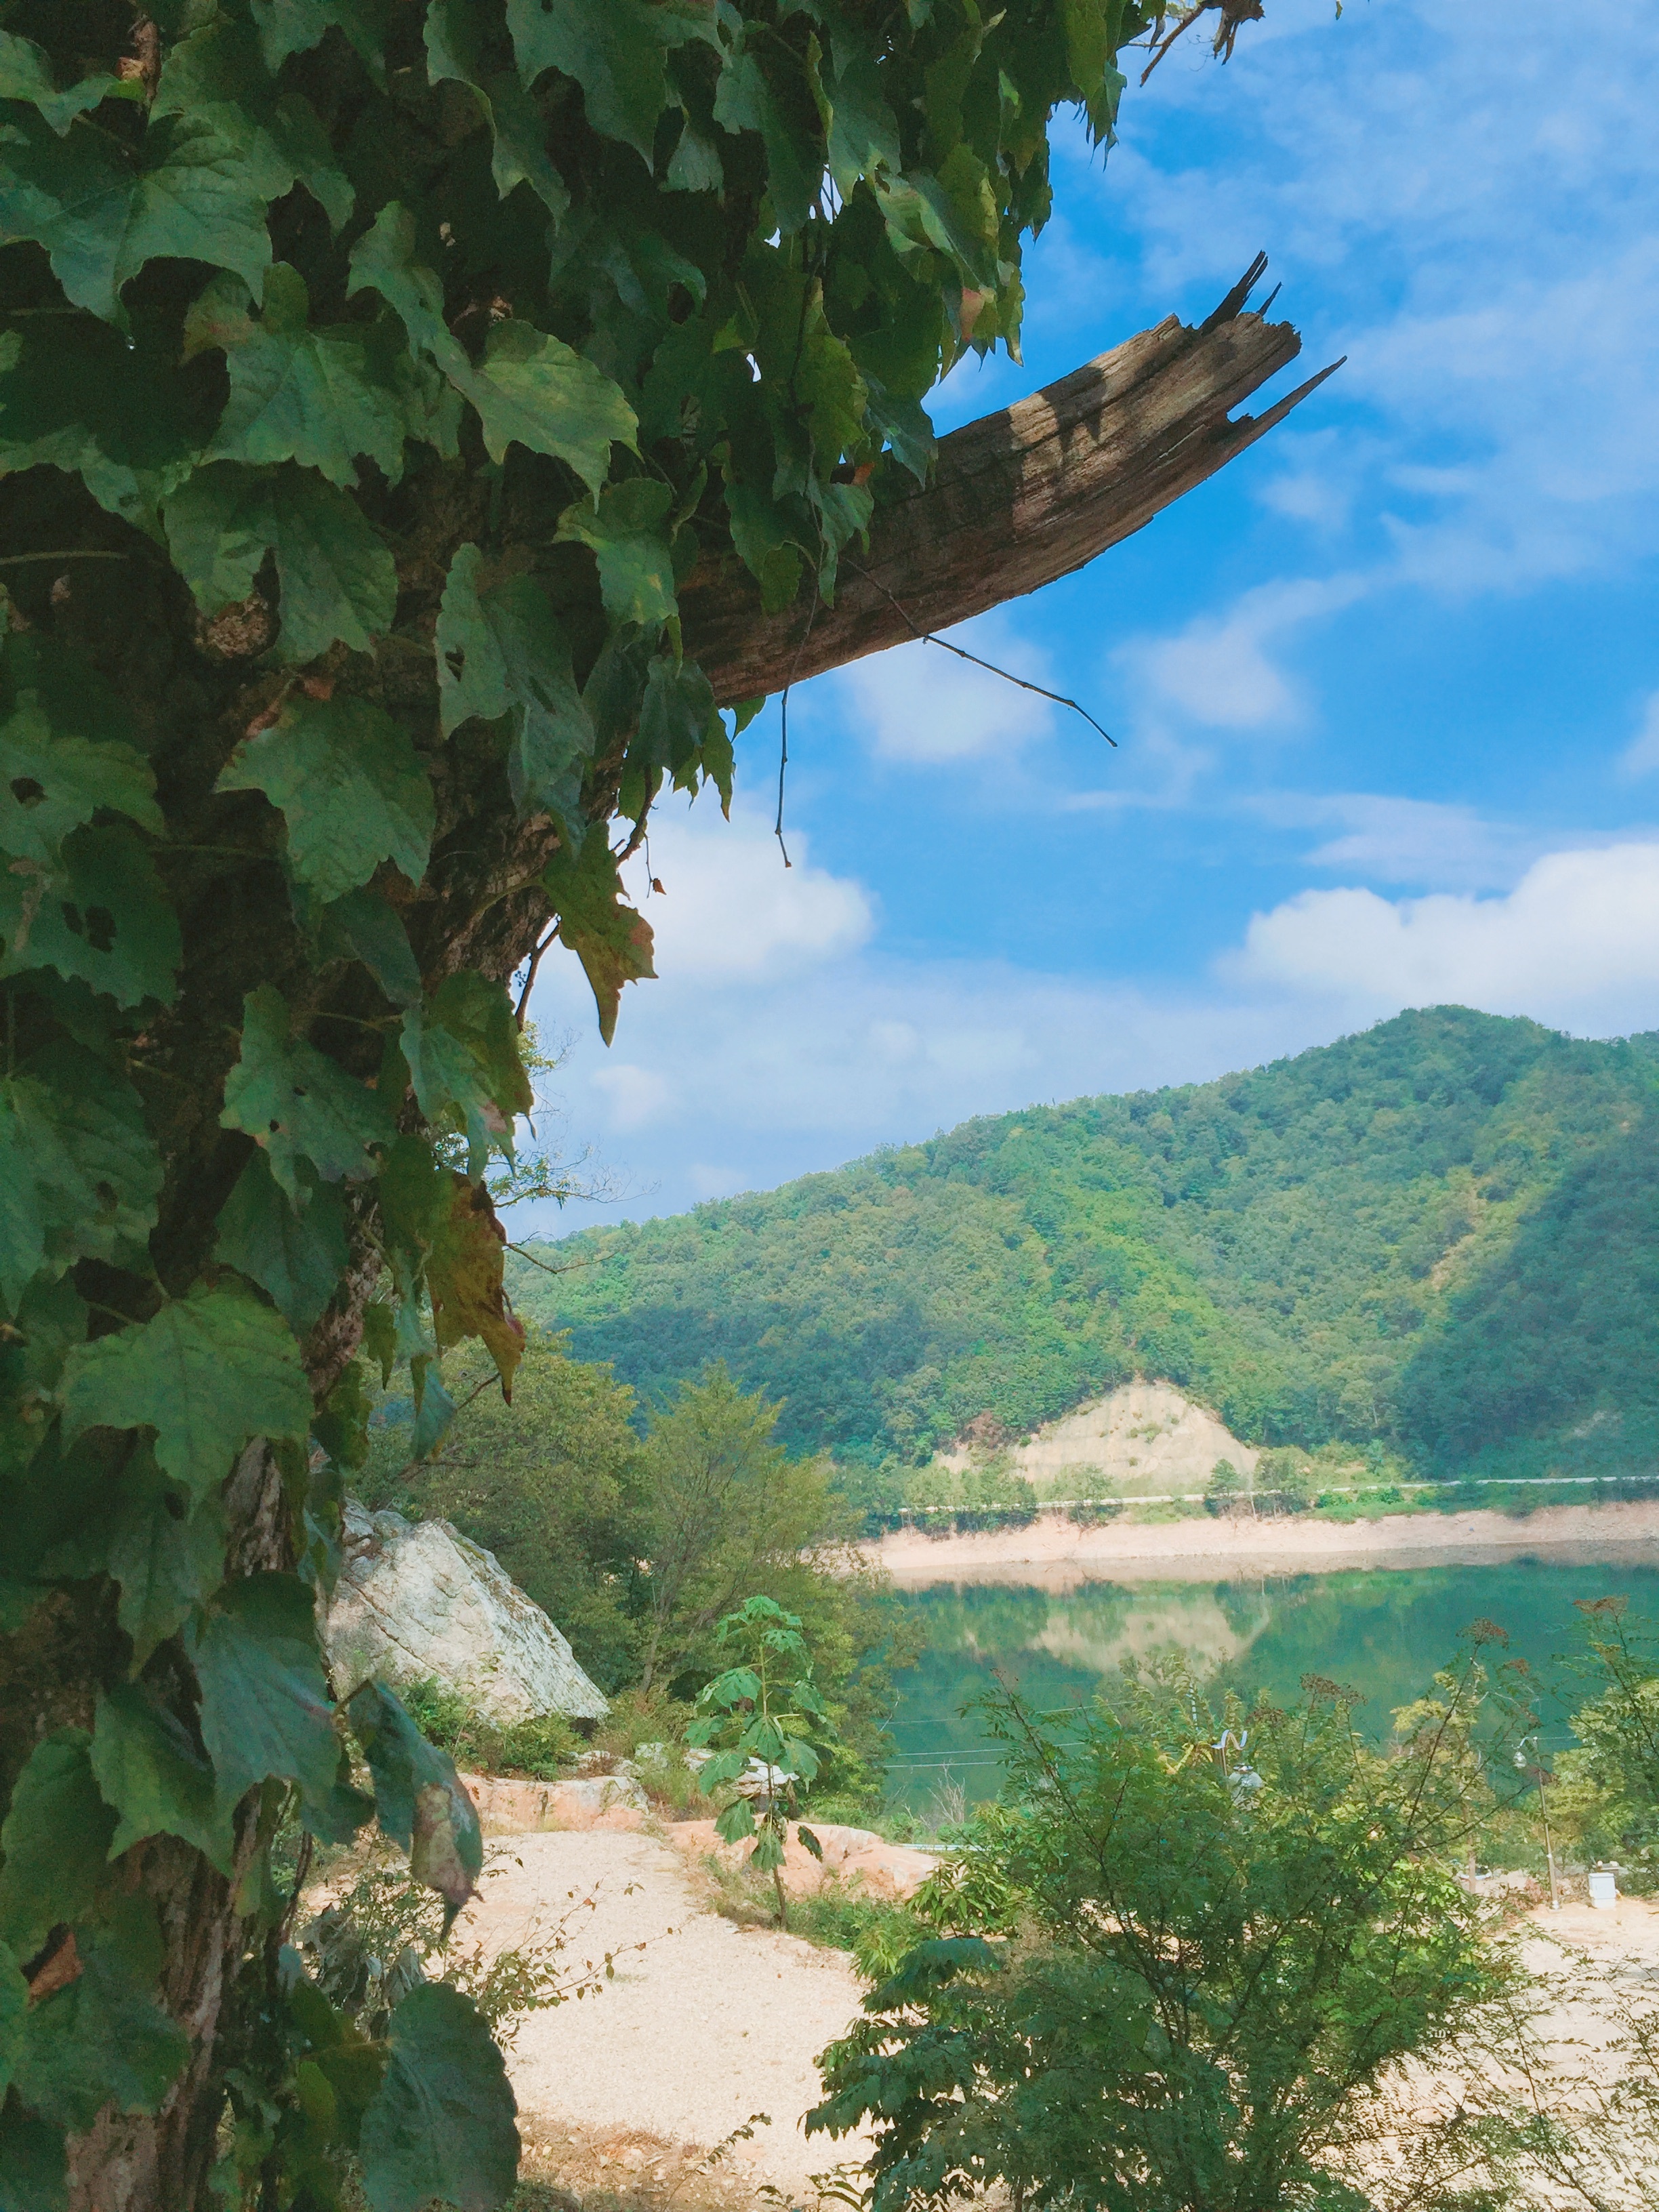
tree, flower, lake, valley, jungle, vegetation